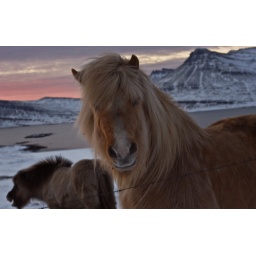
While I walked by the fence this horse followed me and posed